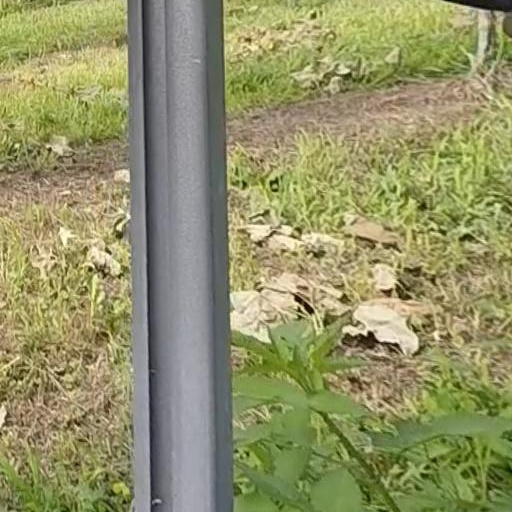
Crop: grape